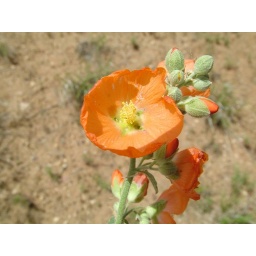
beautiful orange flowers in the sunlight ... the overcast sky was a temporary thing